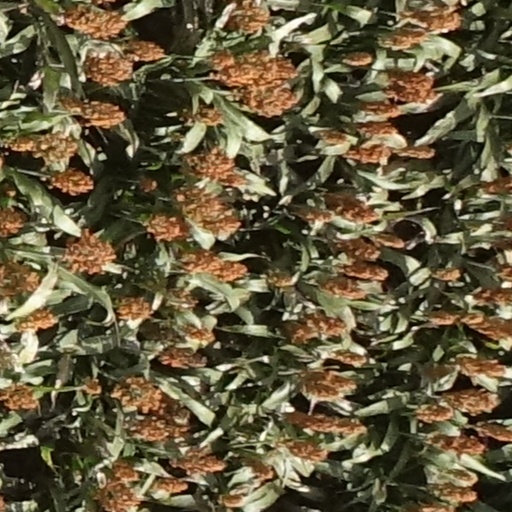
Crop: sorghum